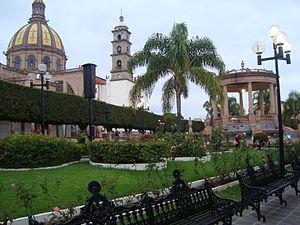
La Piedad est une ville faisant partie de la municipalité de La Piedad, située au nord-ouest de l'État mexicain de Michoacán, à la frontière de Jalisco et Guanajuato.